Lockheed XFV

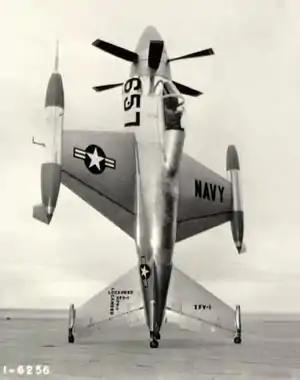

The Lockheed XFV (sometimes referred to as the "Salmon") is an American experimental tailsitter prototype aircraft built by Lockheed in the early 1950s to demonstrate the operation of a vertical takeoff and landing (VTOL) fighter for protecting convoys.